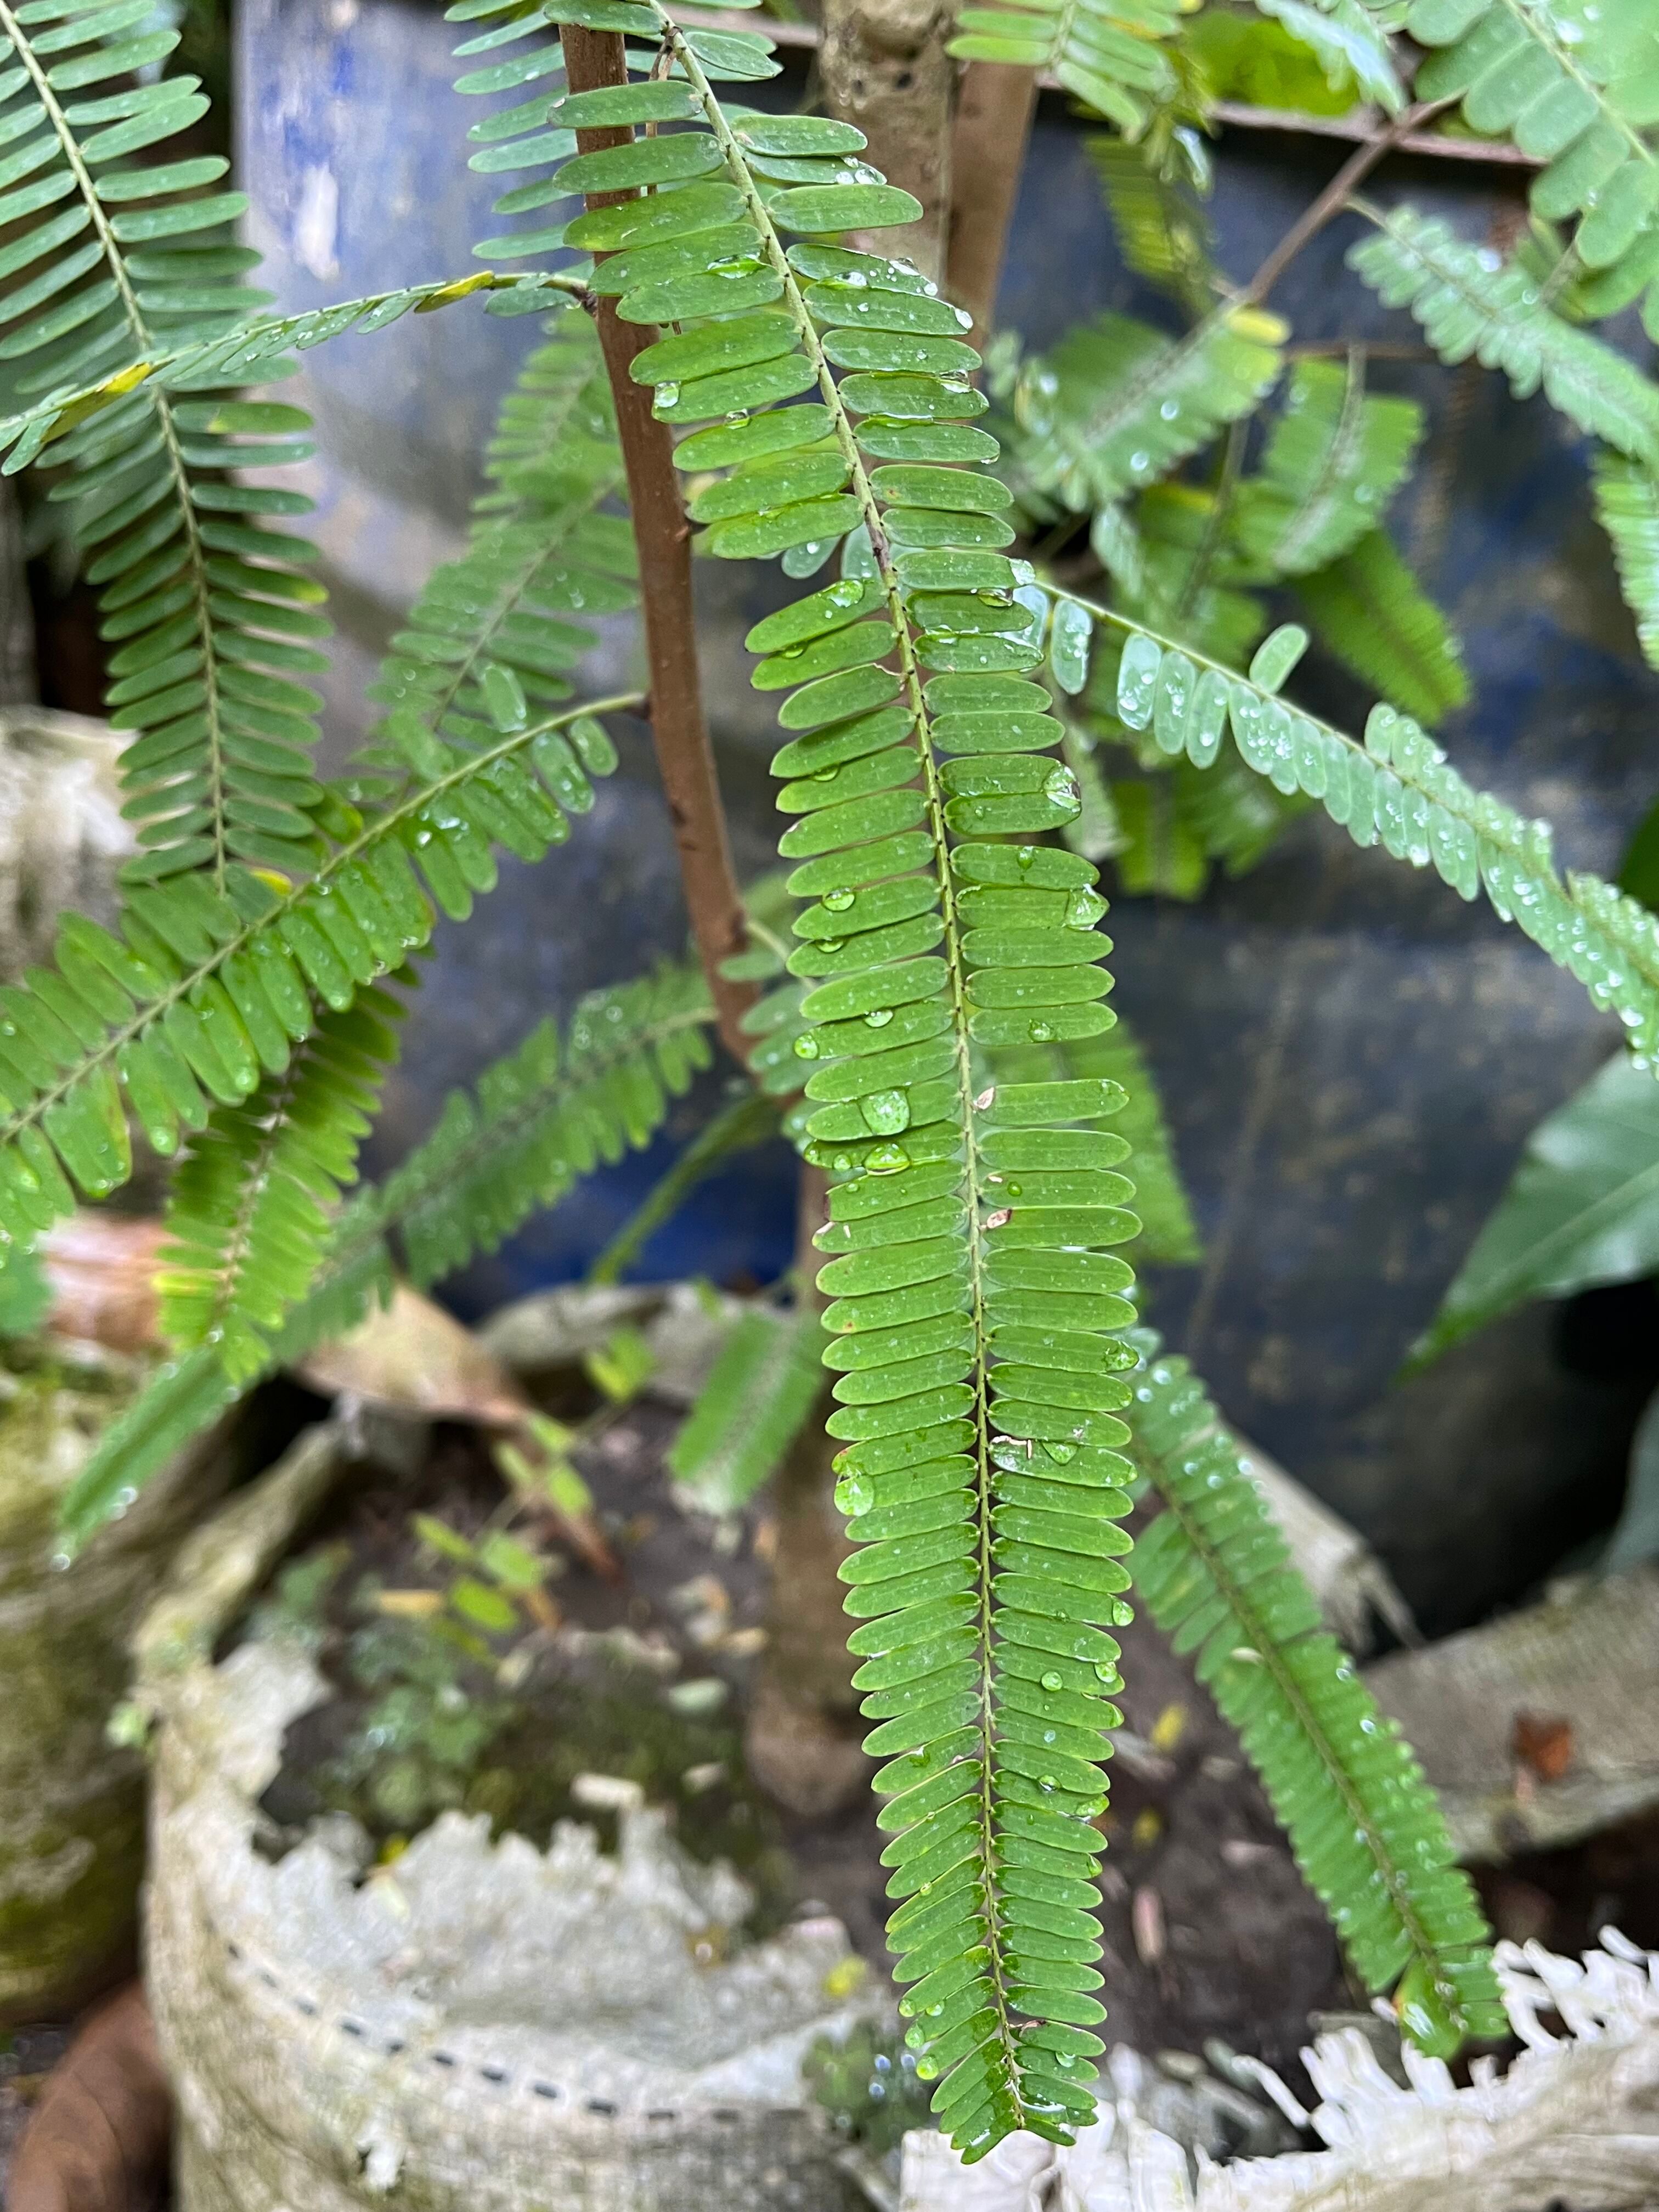
Plant species: phyllanthus-emblica